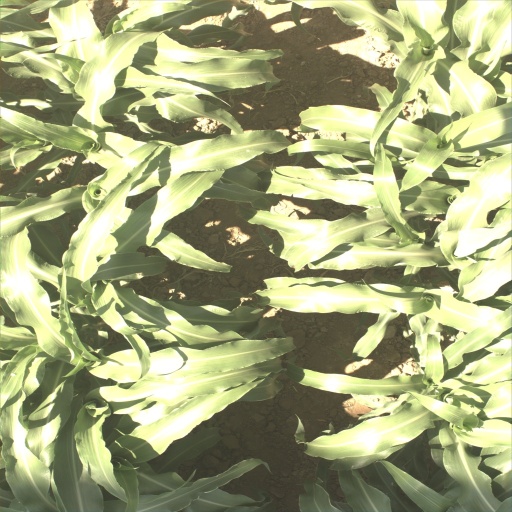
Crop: sorghum